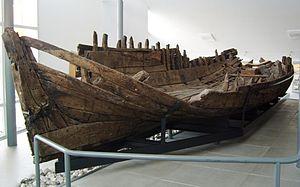
Uelvesbüll est une commune de l'arrondissement de Frise-du-Nord, Land de Schleswig-Holstein.